Bryn Station

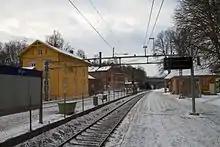
The west-bound platform

By the 1890s the Trunk Line was experiencing sufficient traffic that the railway company decided to build double track on the line from Christiania to Lillestrøm Station. At the same time a new freight line, the Loenga–Alnabru Line, was constructed and met up with the Trunk Line at Bryn. This forced the need for a new station building on the opposite, north side of the tracks, which opened in 1902. The former station building was kept and used as a residence for the station master. At the same time the two roads which crossed the tracks as level crossings were replaced with bridges. With the upgrades a simple interlocking system was installed.